Iranian philosophy

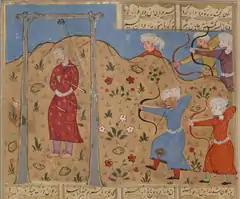
Execution of Mazdak

Mazdak (d. 524/528 CE) was a proto-socialist Persian reformer who gained influence under the reign of the Sassanian king Kavadh I. He claimed to be a prophet of God and instituted communal possessions and social welfare programs.